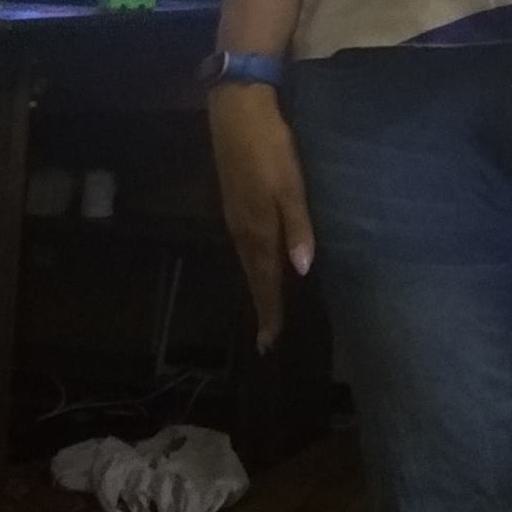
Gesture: no_gesture